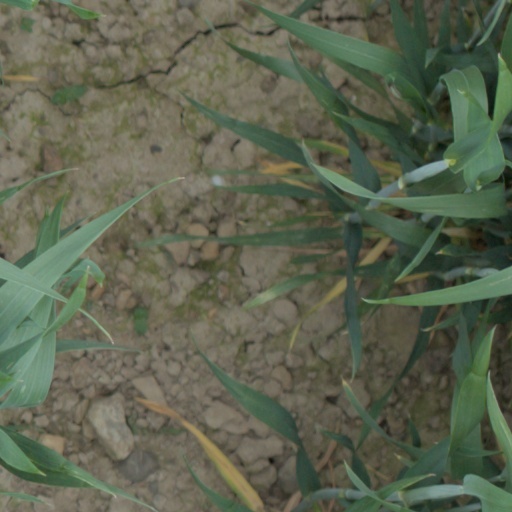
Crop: wheat